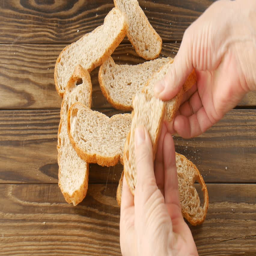
dry bread on the table